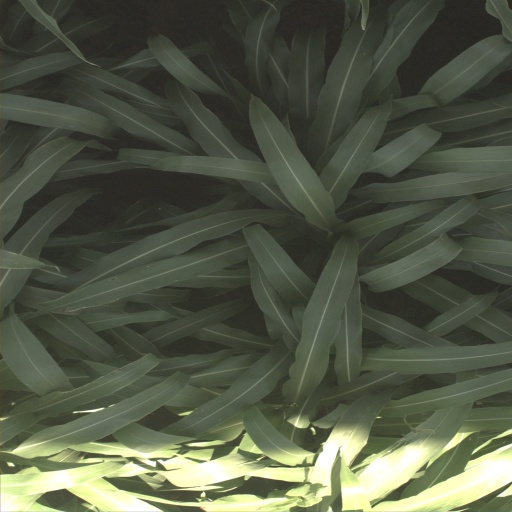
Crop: sorghum